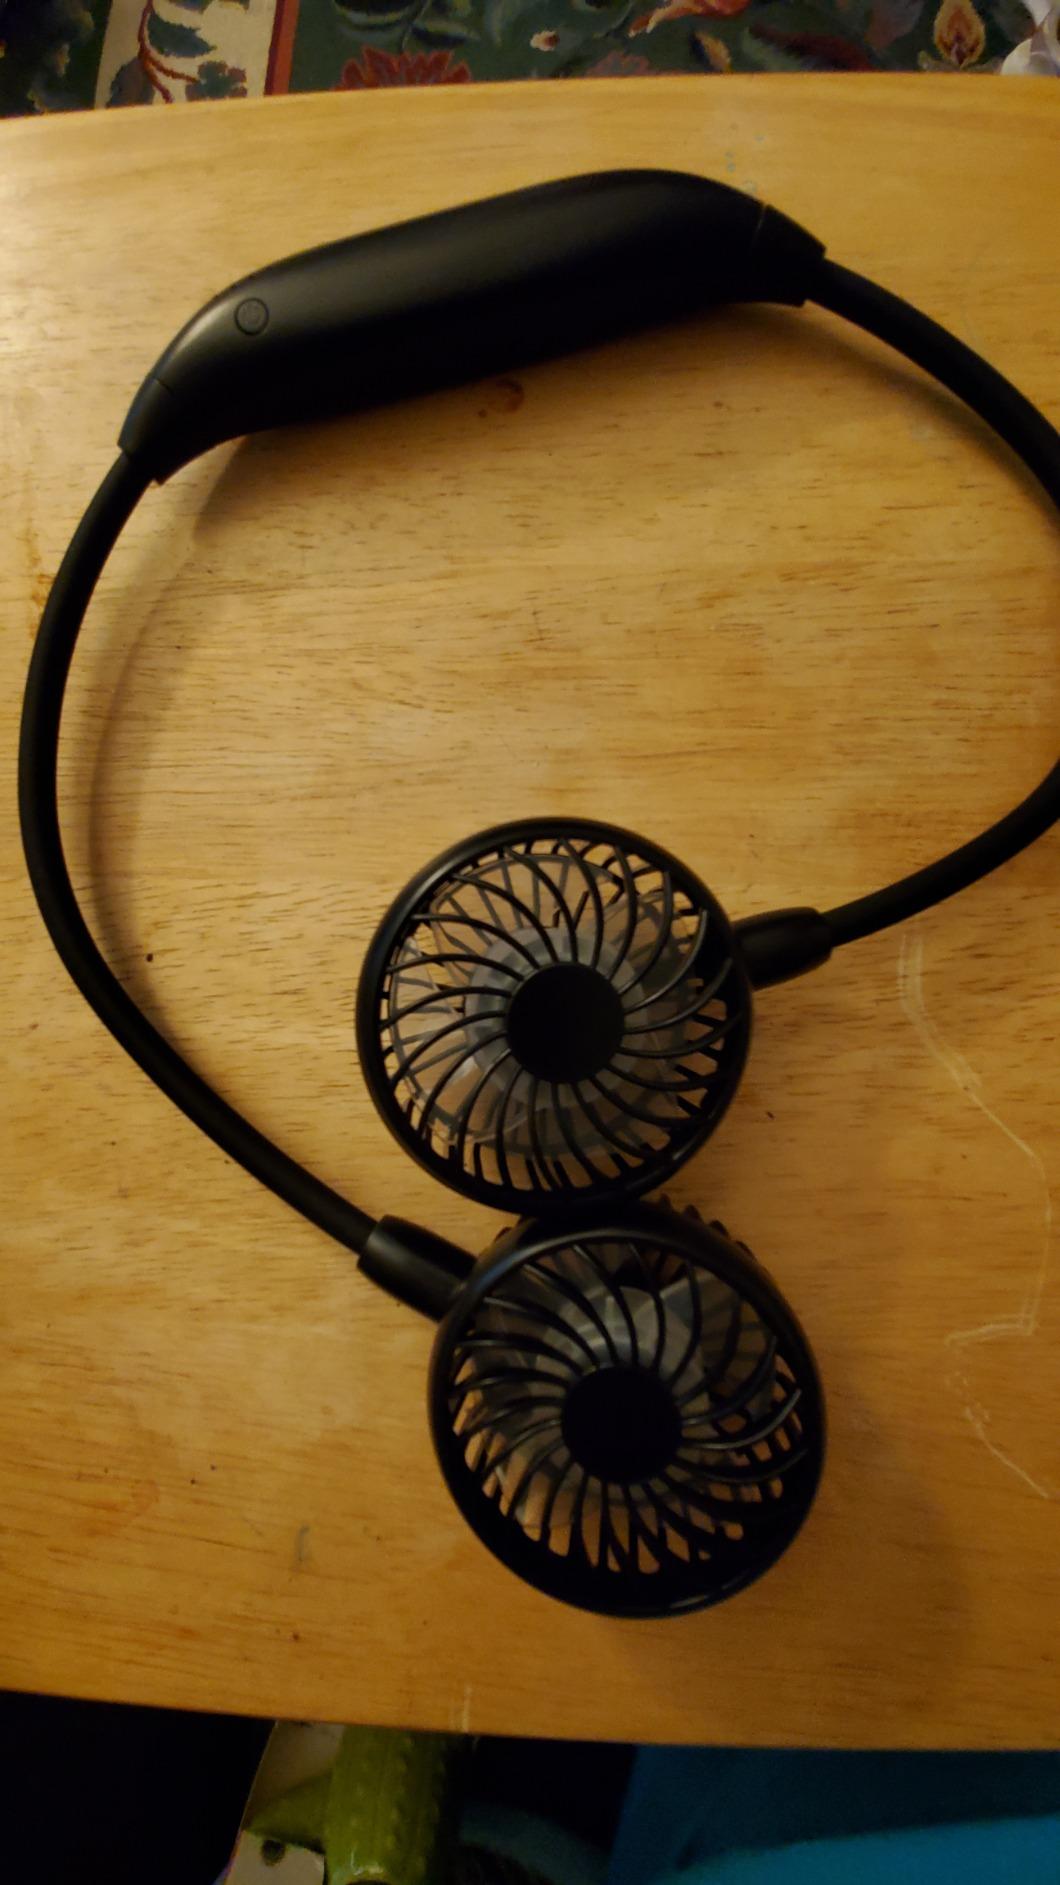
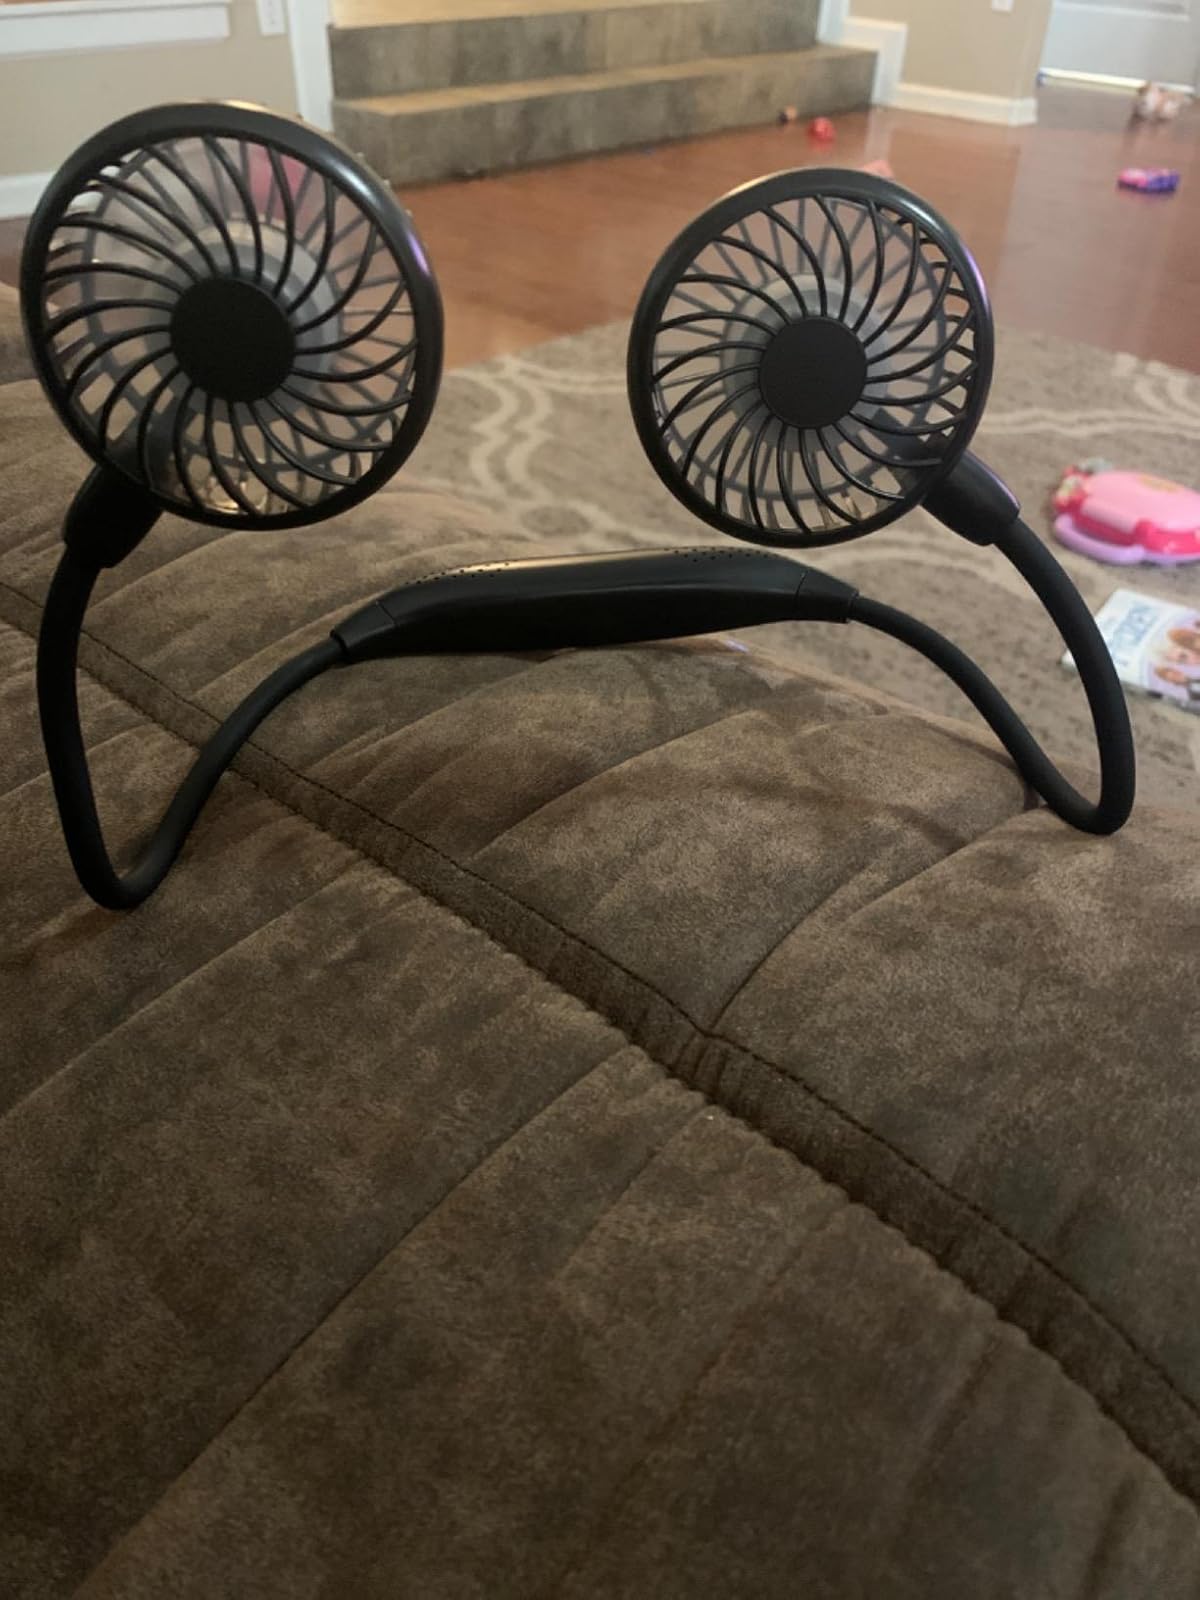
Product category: fan
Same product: yes